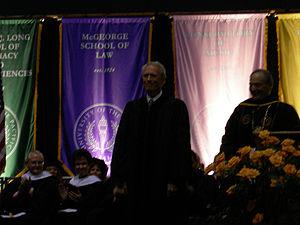
Clint Eastwood [klɪnt istwʊd], né le 31 mai 1930 à San Francisco, est un acteur, réalisateur, compositeur et producteur de cinéma américain.